Fictional resistance movements and groups

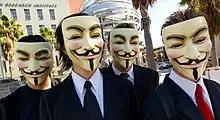
"V for Vendetta" used the image of Guy Fawkes for the leader of resistance to a fictional police state. This image is now used in the real world by groups such as Anonymous.

Fictional resistance movements and groups commonly appear in dystopian fiction, opposing tyranny.